Phil Dowson

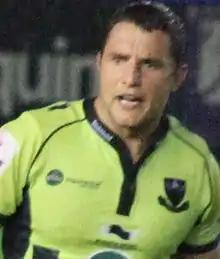
Dowson in 2013

Phil Dowson (born 1 October 1981) is director of rugby at Northampton Saints. He is a former English rugby union player. He played for Worcester Warriors, Northampton Saints and Newcastle Falcons in the Aviva Premiership.